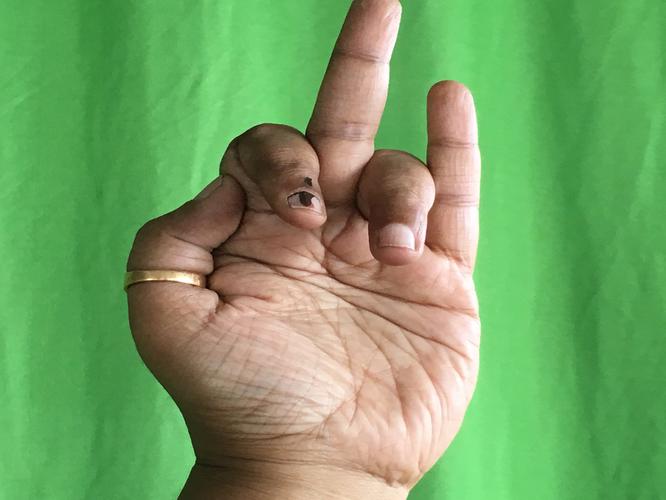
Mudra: Shukatundam
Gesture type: single_hand